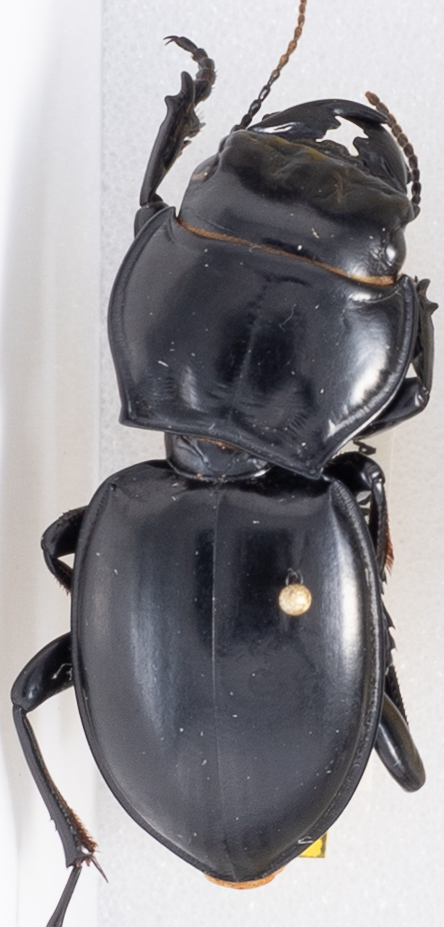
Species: Pasimachus californicus
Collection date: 2019-10-16
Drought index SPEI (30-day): -0.524
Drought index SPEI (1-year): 1.28
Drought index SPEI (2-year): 0.8